Olena Kopanchuk

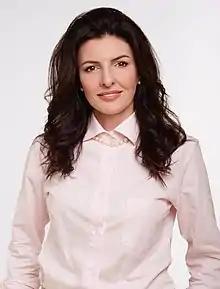
Kopanchuk in 2019

Olena Yevhenivna Kopanchuk (born 1 November 1978) is a Ukrainian politician currently serving as a People's Deputy of Ukraine from Ukraine's 189th electoral district as a member of Servant of the People since 29 August 2019. She is also chairman of the Verkhovna Rada Budget Committee.